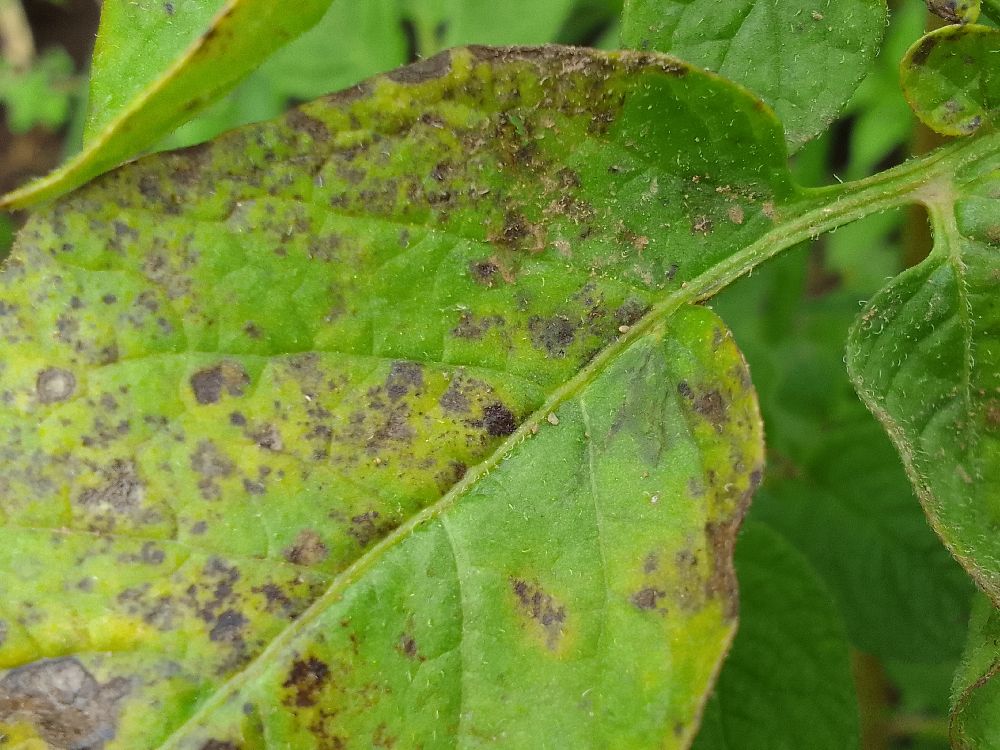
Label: Early blight